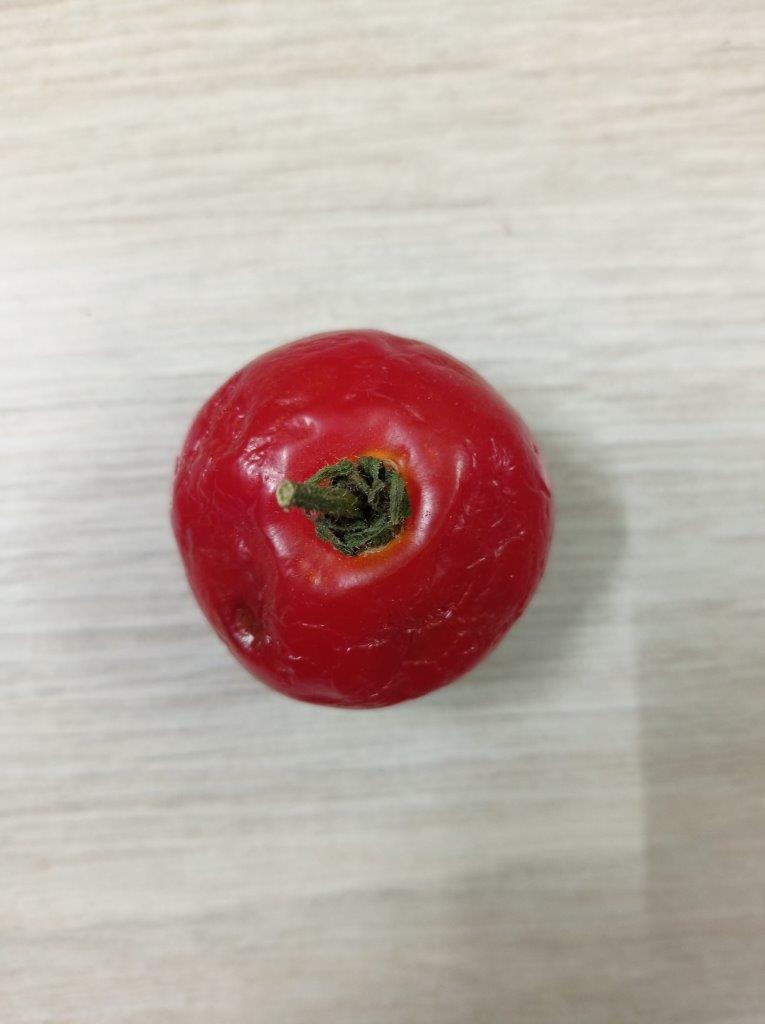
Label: Rotten